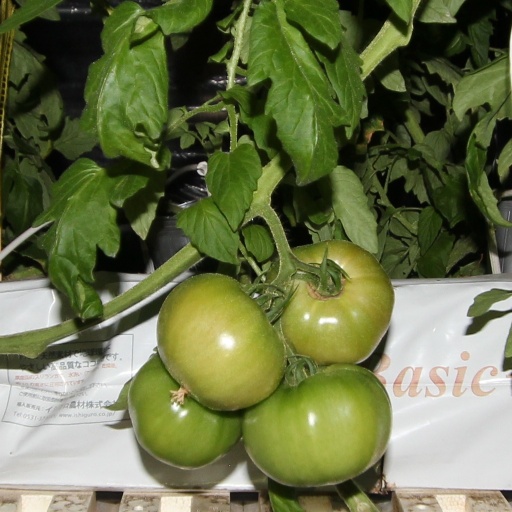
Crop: tomato